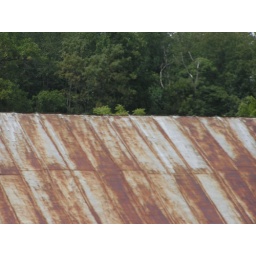
Aged roof on a barn in Virginia.